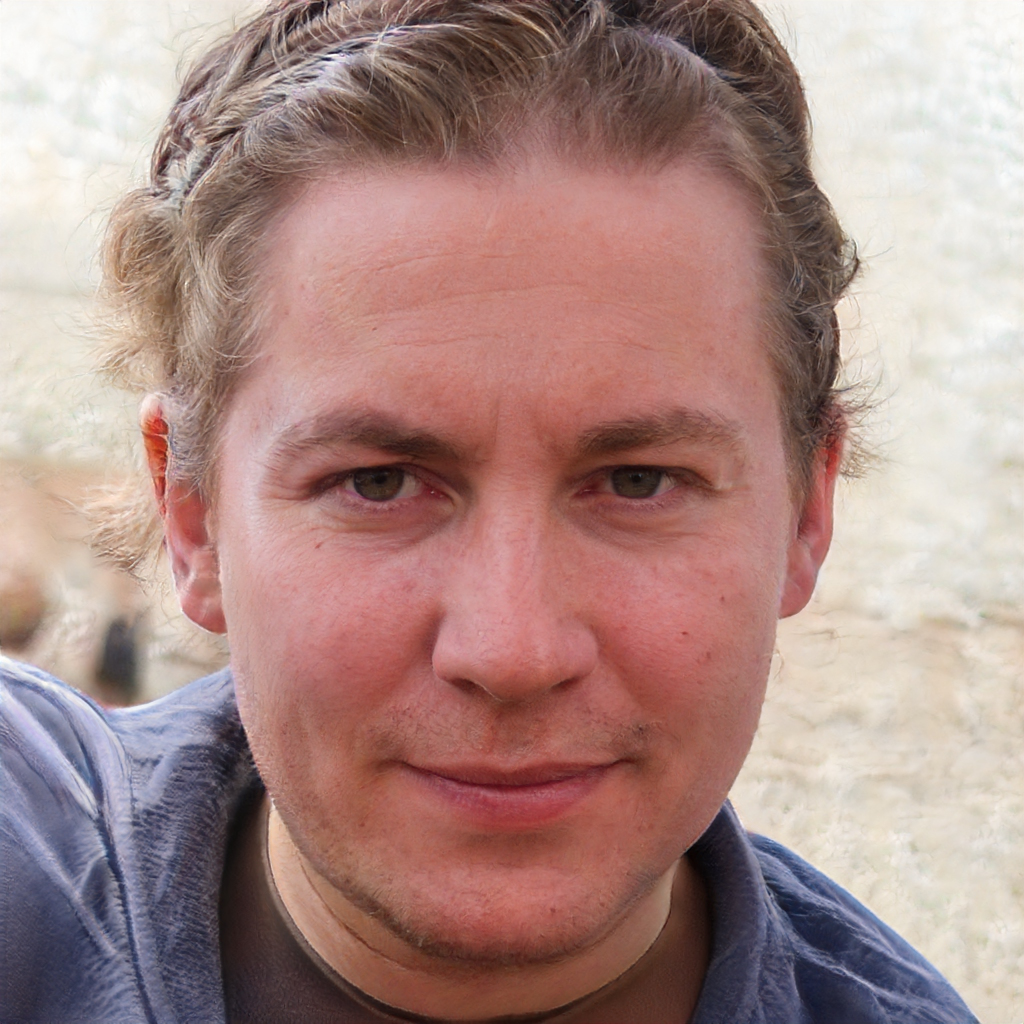
Gender: Male